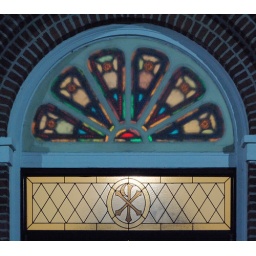
Saint Joseph Roman Catholic Church, in Josephville, Missouri, USA - windows over front door